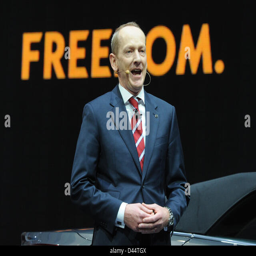
chairman of the board holds a speech during the first press day